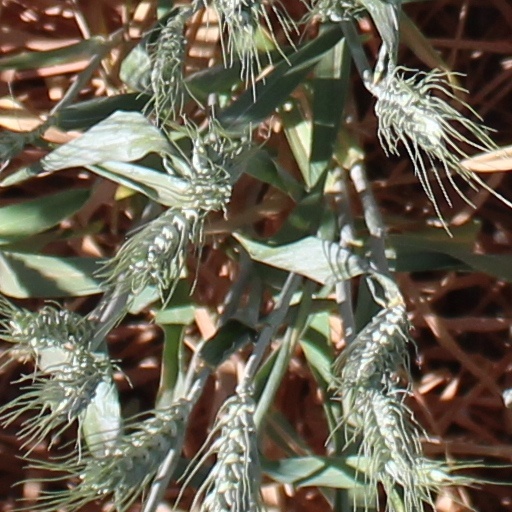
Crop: wheat